Paul Carlson

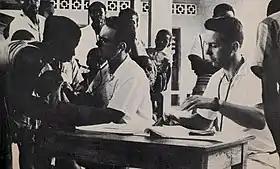
Carlson at work at Ouassolo Hospital in the Congo

In July 1963, along with his wife, son Wayne, and daughter Lynette, he returned to the Ubangi region of the African nation known at the time as the Republic of the Congo. Activities included working in the eighty-bed hospital and leper colony. During this time, Carlson acquired the nickname "Monganga Paul" (Monganga meaning "doctor" in the Lingala tongue). This work continued until the political unrest of the time reached them. In August 1964, rebels captured Stanleyville, now Kisangani, and the Carlson family crossed the Ubangi river to seek refuge in the Central African Republic. Carlson, however, remained committed to his hospital and work in Wasolo, and he returned.